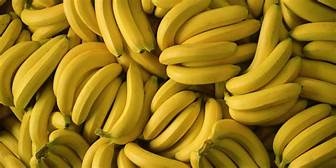
Label: banana